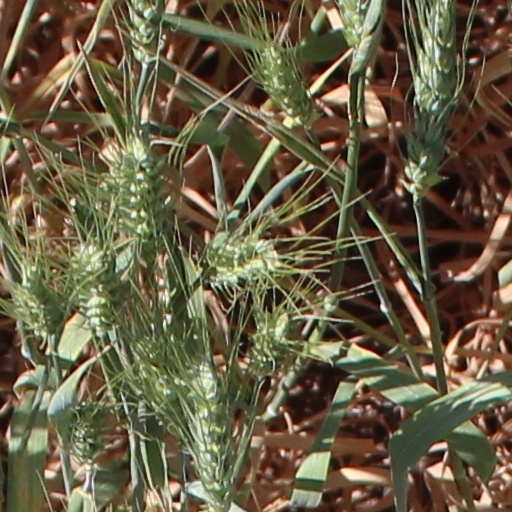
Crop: wheat